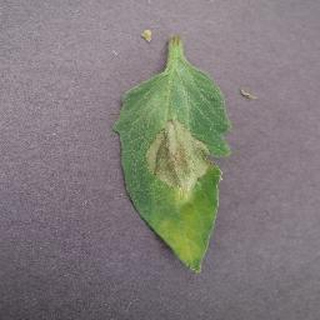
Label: tomato_late_blight